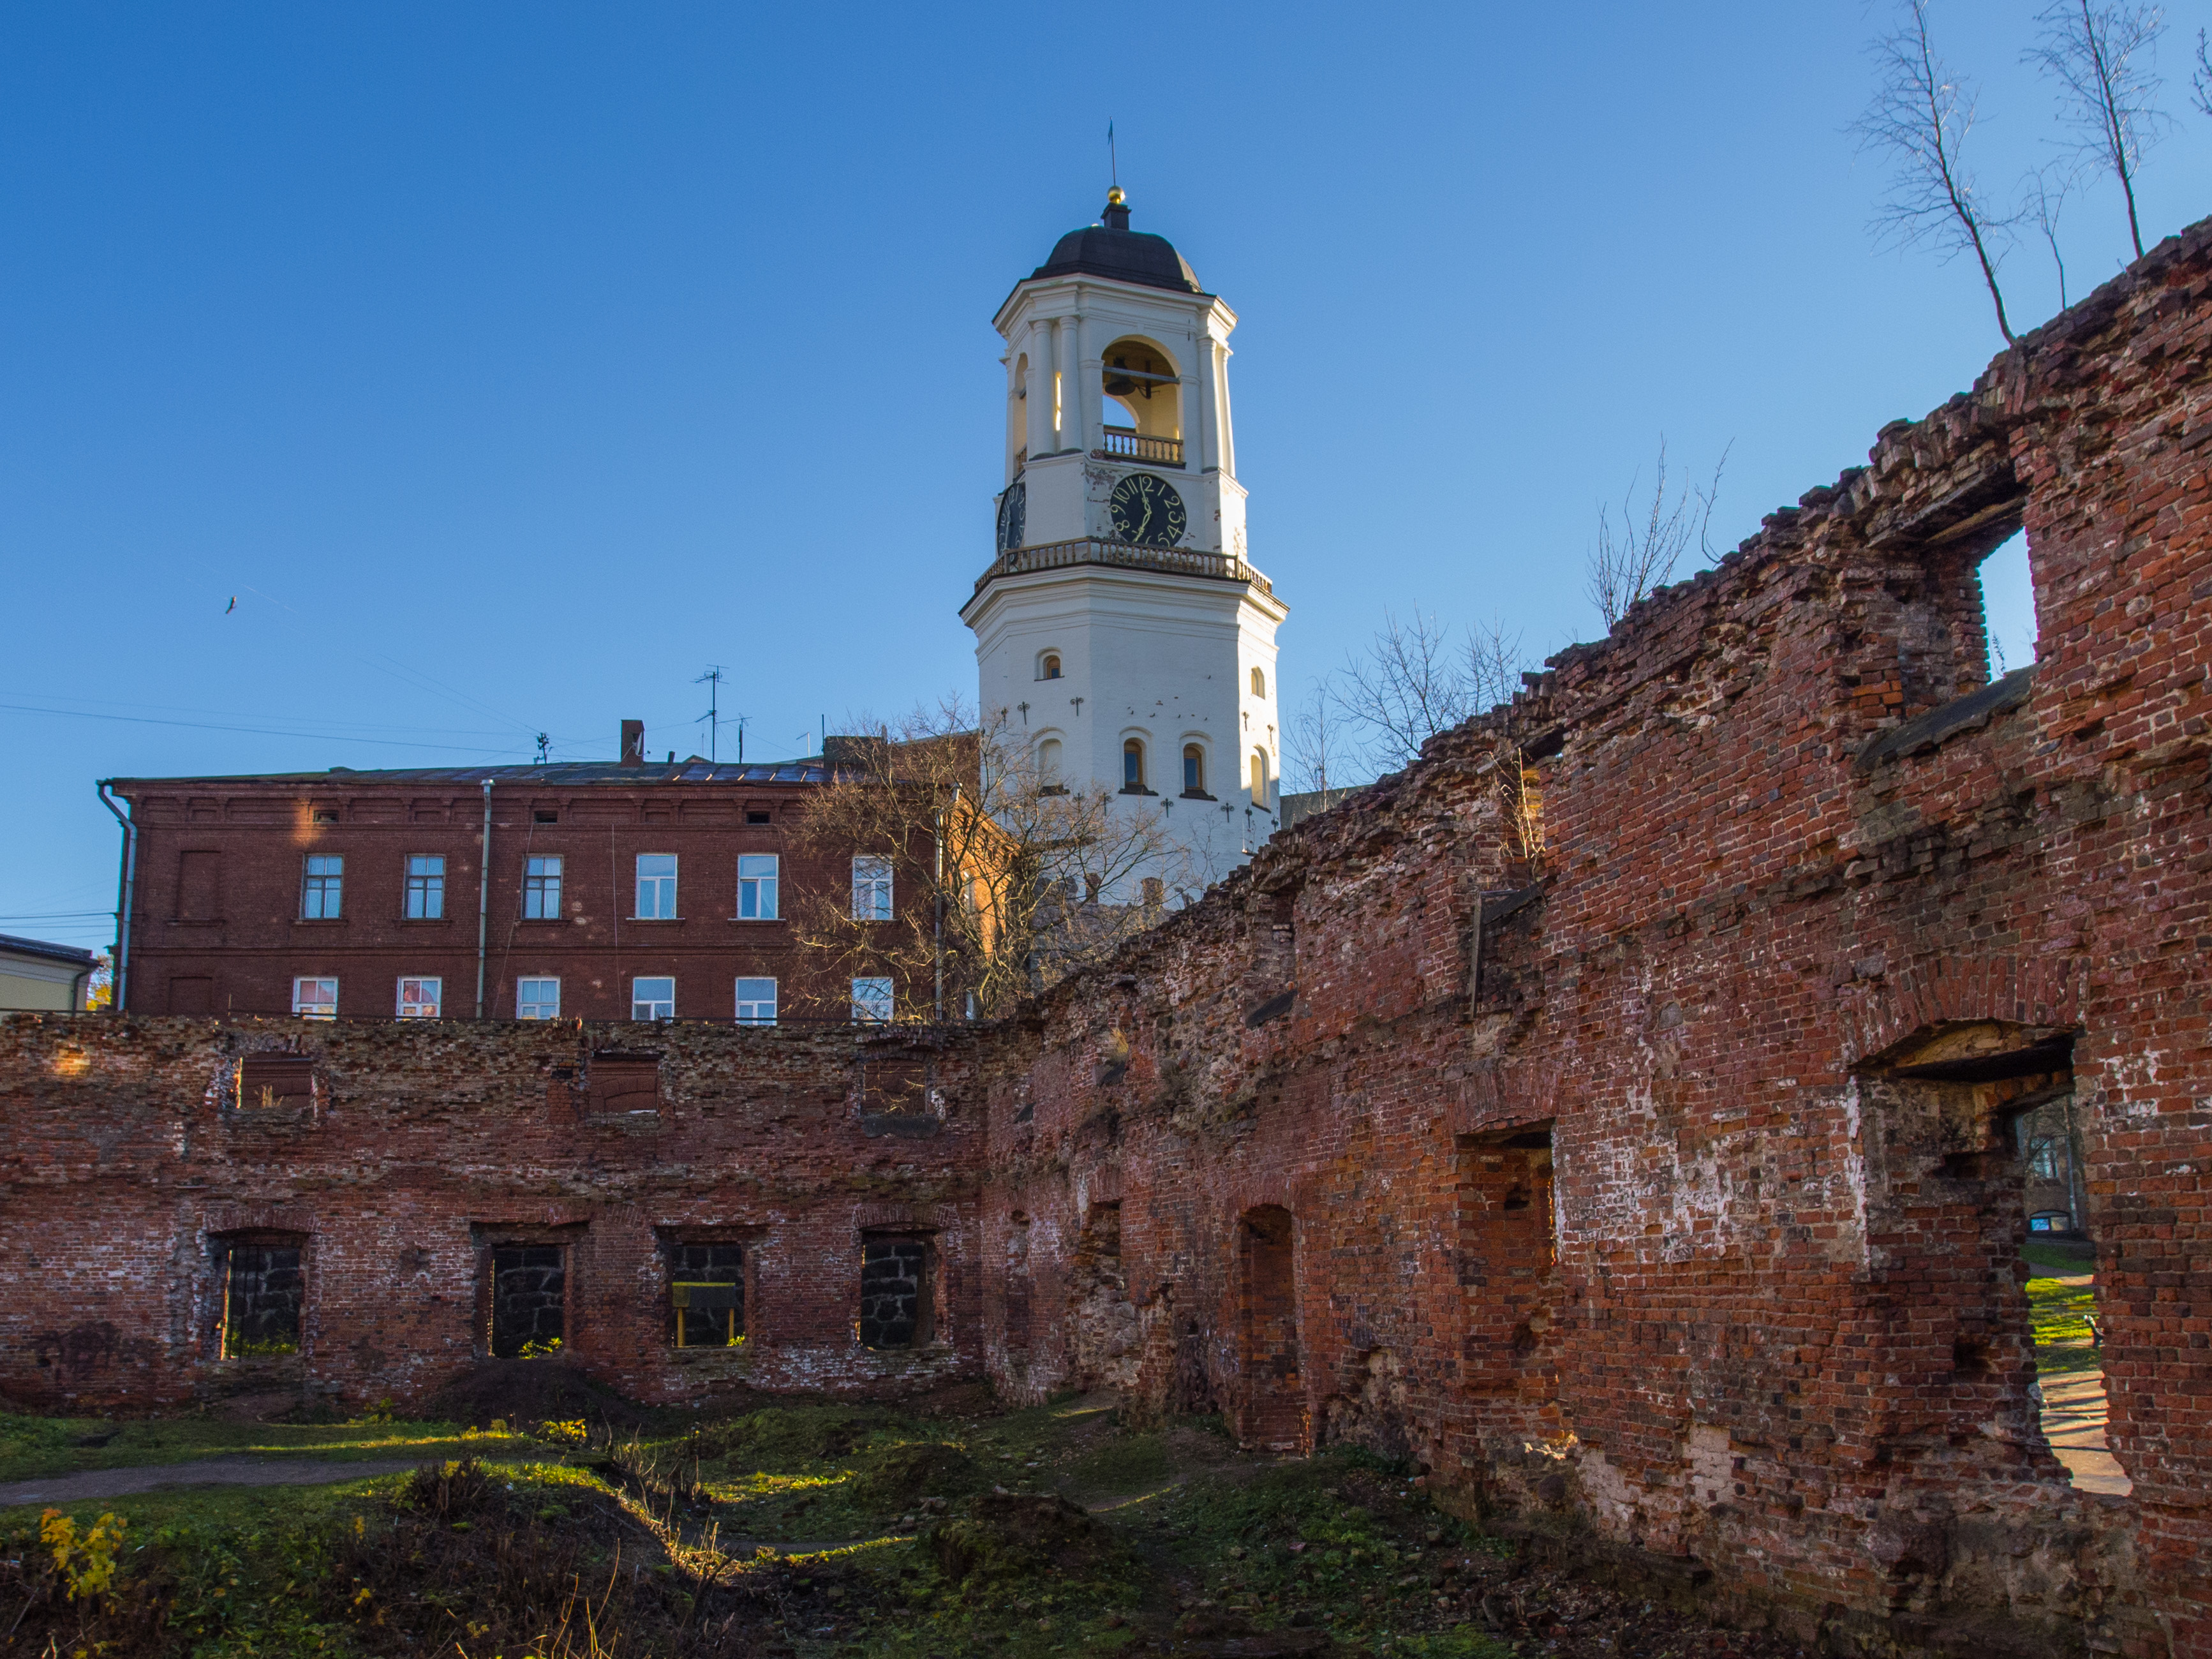
image, landmark, building, town, architecture, wall, sky, medieval architecture, historic site, tower, history, facade, stately home, roof, city, ruins, fortification, estate, castle, ancient history, bell tower, clock tower, house, brick, middle ages